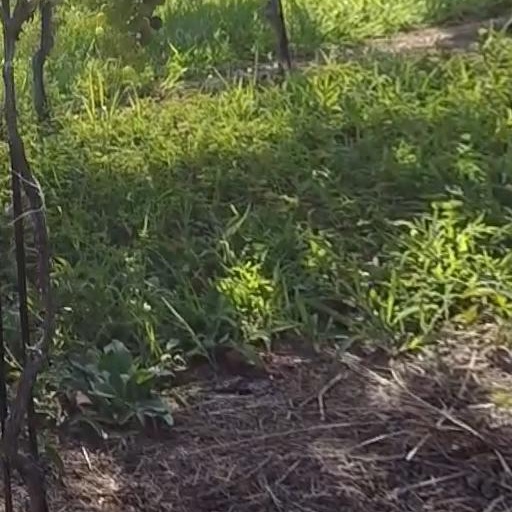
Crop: grape